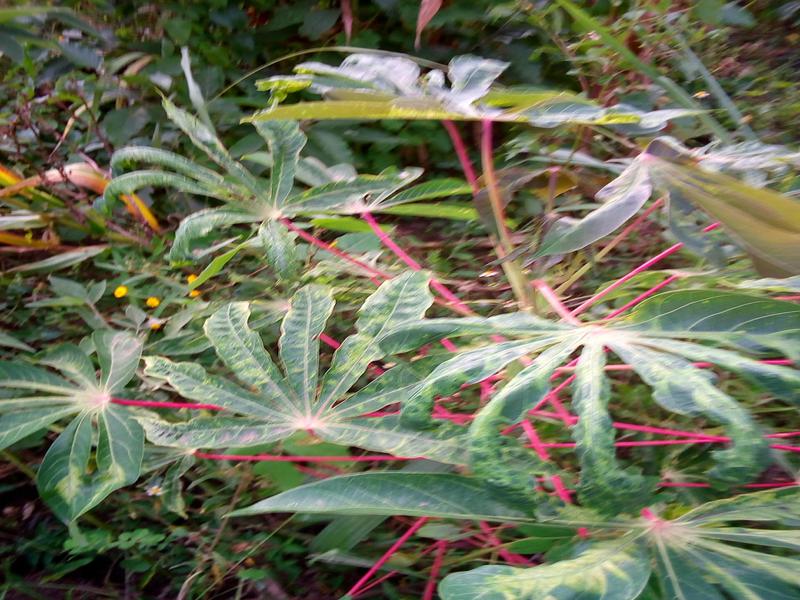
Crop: cassava
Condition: mosaic_disease